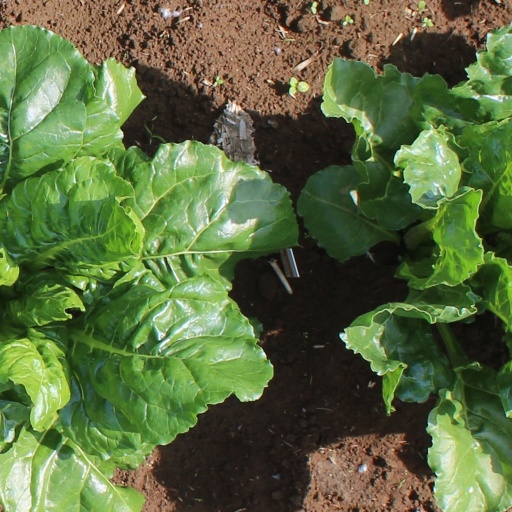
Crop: sugar beet